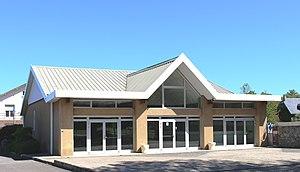
Salle des fêtes de Vielle-Adour (Hautes-Pyrénées)
Vielle-Adour est une commune française située dans le département des Hautes-Pyrénées, en région Occitanie.